Roger Mainwaring (judge)

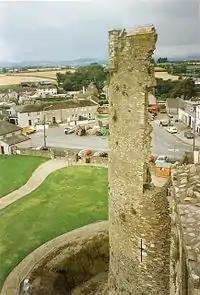
Ferns Castle, County Wexford, home of Roger's father-in-law, Sir Thomas Maisterson

Roger became Chief Remembrancer of the Exchequer of Ireland in 1575, (his main job was to prepare the Court files for the Barons to read), and third Baron of the Court of Exchequer (Ireland) in 1577. In 1576 he was one of the numerous highly-placed Irish officials appointed by the Queen to a commission to "make an inquisition in several counties for concealed lands of monasteries and attainted persons". He was superseded as Remembrancer in 1583, and since he had returned to Nantwich by 1585, presumably he stepped down as a judge at the same time. He was clearly seen as something of an expert on the Irish finances, as he was summoned back to Ireland from his retirement in 1585 to assist the Chief Auditor of Ireland in dealing with the Exchequer receipts. He was still purchasing property in Ireland as late as 1587.